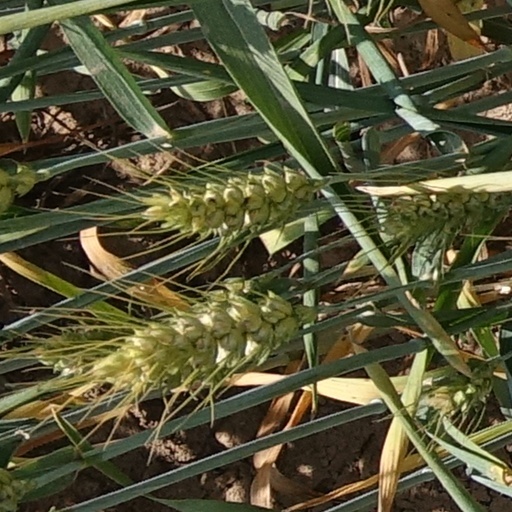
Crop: wheat